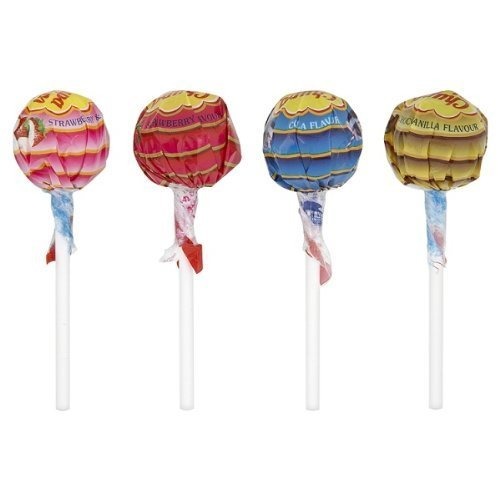
Item Name: Chupa Chups Lolly - Pack of 50
Bullet Point 1: Chupa Chupa
Bullet Point 2: Party Bag Fillers
Bullet Point 3: Lollipops
Product Description: Chupa Chups Lolly - Pack of 50 Cola, Strawberry, Yoghurt
Value: 50.0
Unit: Count

Price: 7.54